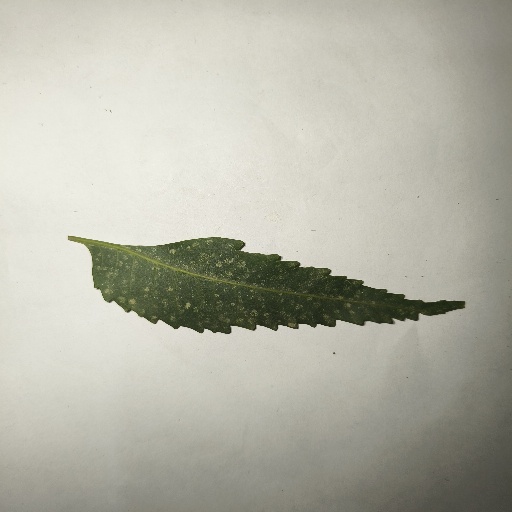
Species: Neem
Leaf condition: Powdery Mildew